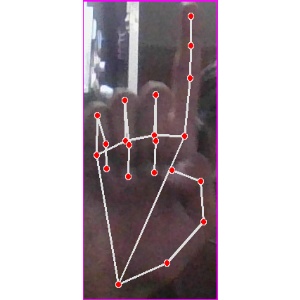
अक्षर: क